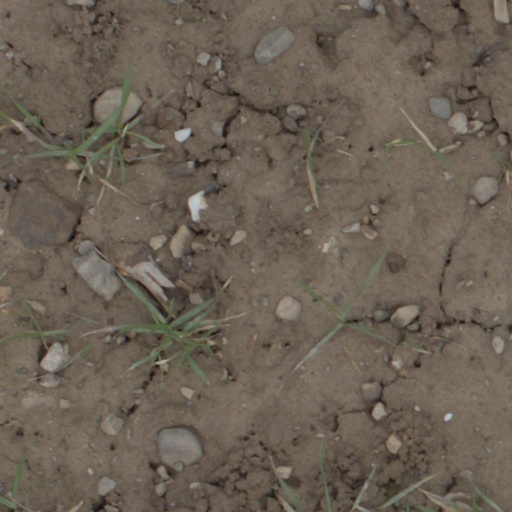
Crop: wheat